Ladd-Gilman House

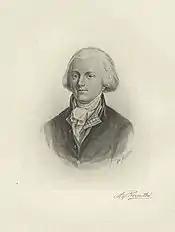
Nicholas Gilman, Jr., signer of the U.S. Constitution, born at Ladd-Gilman House

The Ladd-Gilman House was declared a National Historic Landmark in 1973, principally for its association with Nicholas Gilman, Jr. It has been maintained since 1902 by the Society of the Cincinnati, in which organization the Gilman family took a prominent role.